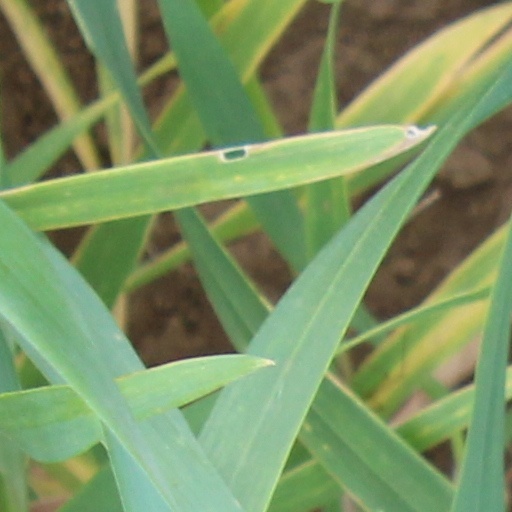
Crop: wheat